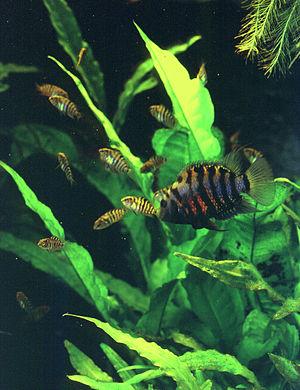
Amatitlania nigrofasciata ou cichlasoma nigro, ou encore simplement nigro dans le langage vulgaire et le plus souvent dans le monde aquariophile est un poisson de la famille des cichlidés et de l'ordre des Perciformes. Cette espèce est dite parmi les plus simples à maintenir en aquarium amateur de cichlidophilie, mais à condition tout de même de le maintenir en aquarium spécifique cichlidae et donc à caractère territorial. C'est une espèce souvent considérée pour les débutants, mais très prolifique une fois un couple formée. Un aquarium d’une contenance minimale de 120l est suffisant pour la maintenance d'un couple.